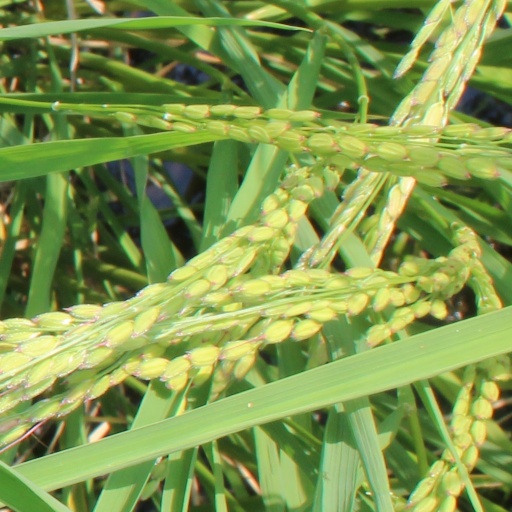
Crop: rice